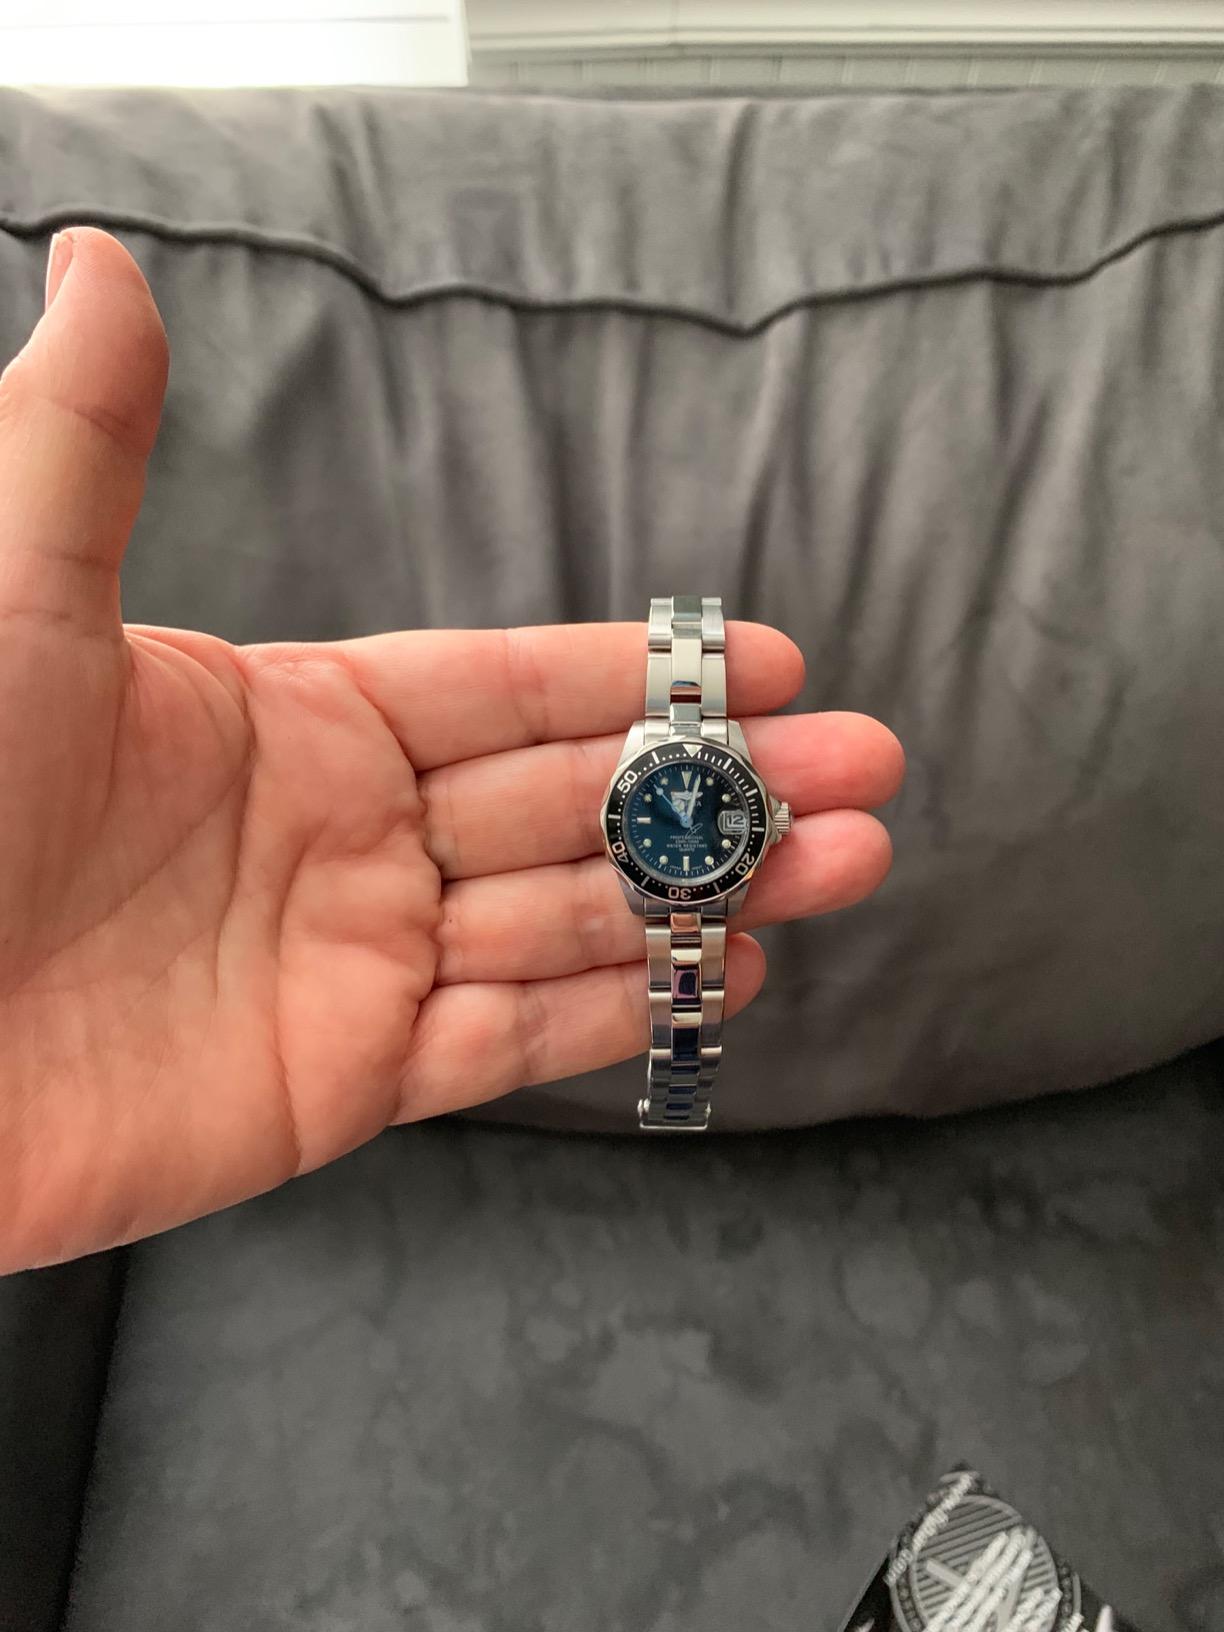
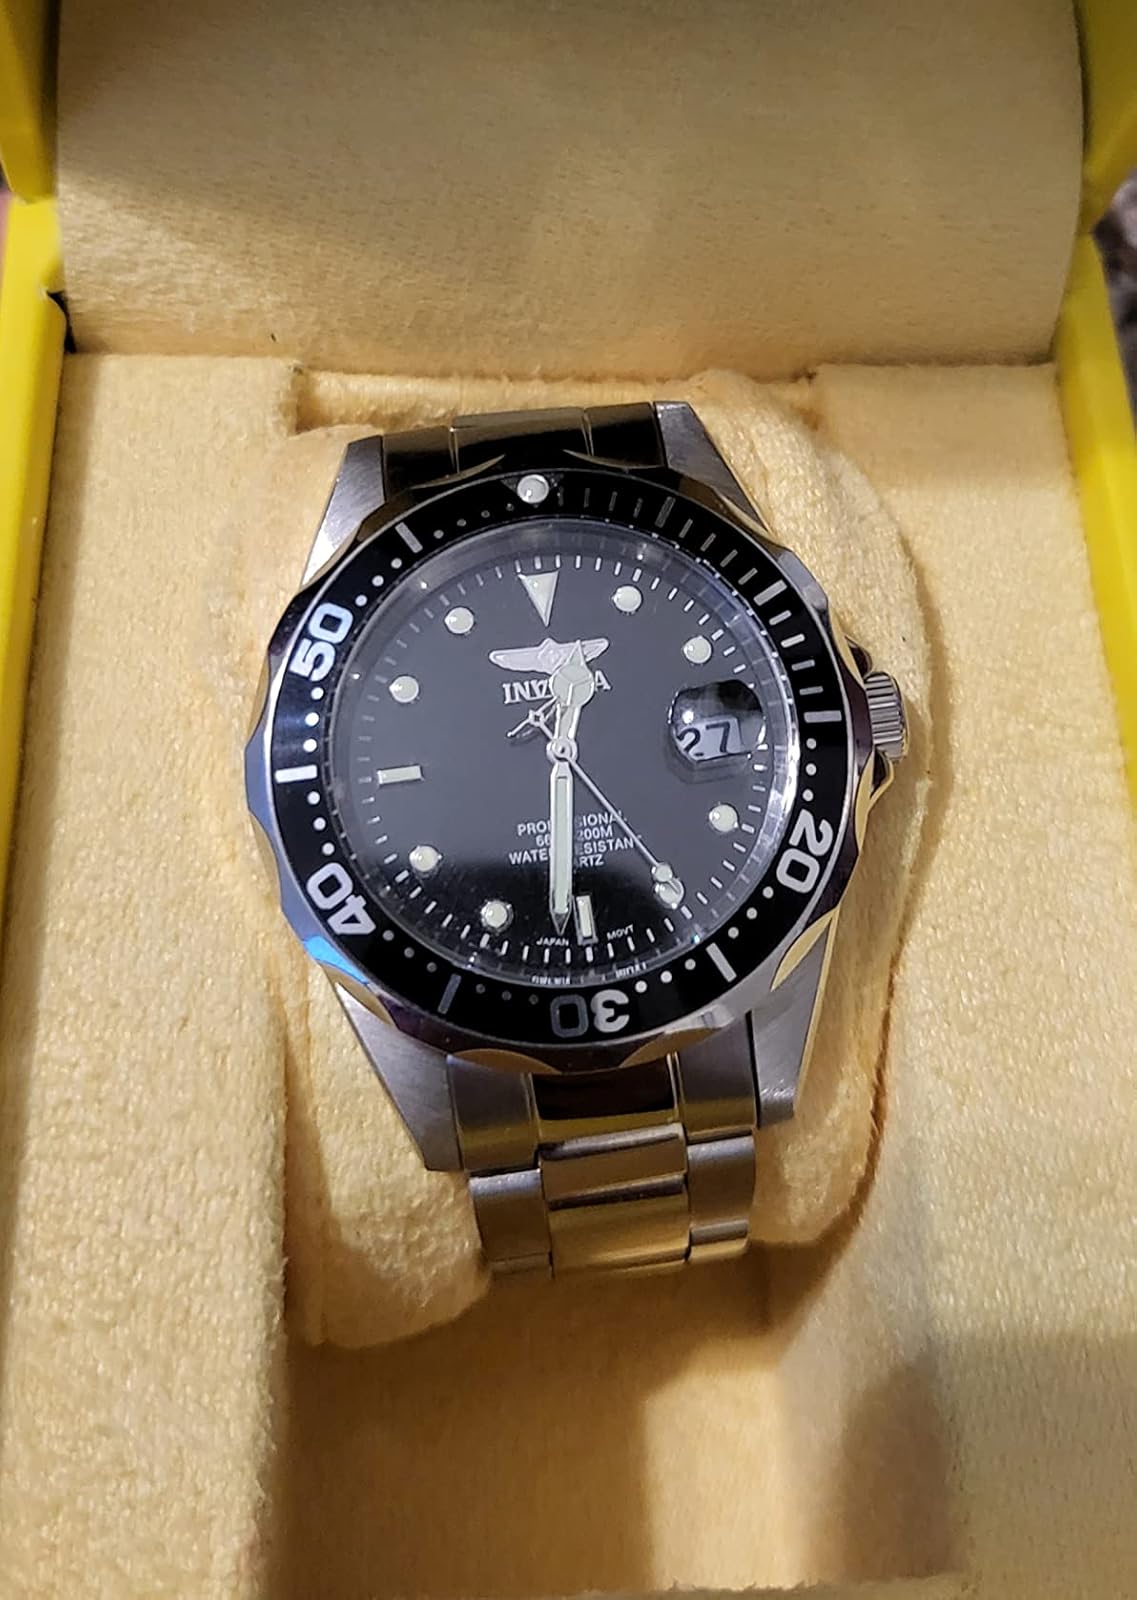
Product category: accessories_watch
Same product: yes